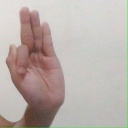
अक्षर: फ